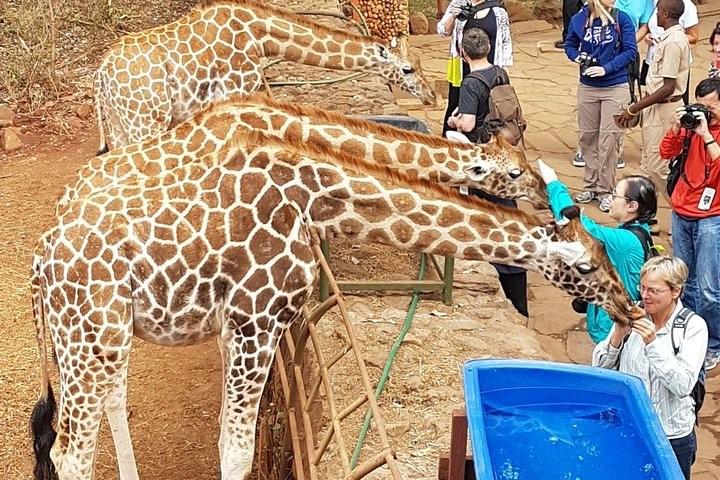
Wanyamapori aina ya twiga walioko katika eneo lililozungukwa na jopo la watu, ikiashiria ni eneo litumikalo kwa ajili ya uhifadhi wa wanyama hao.